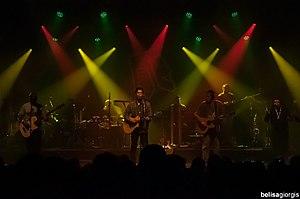
Natiruts est un groupe de reggae brésilien originaire de Brasilia. Formé en 1996, le groupe a sorti huit albums studios et cinq albums live.